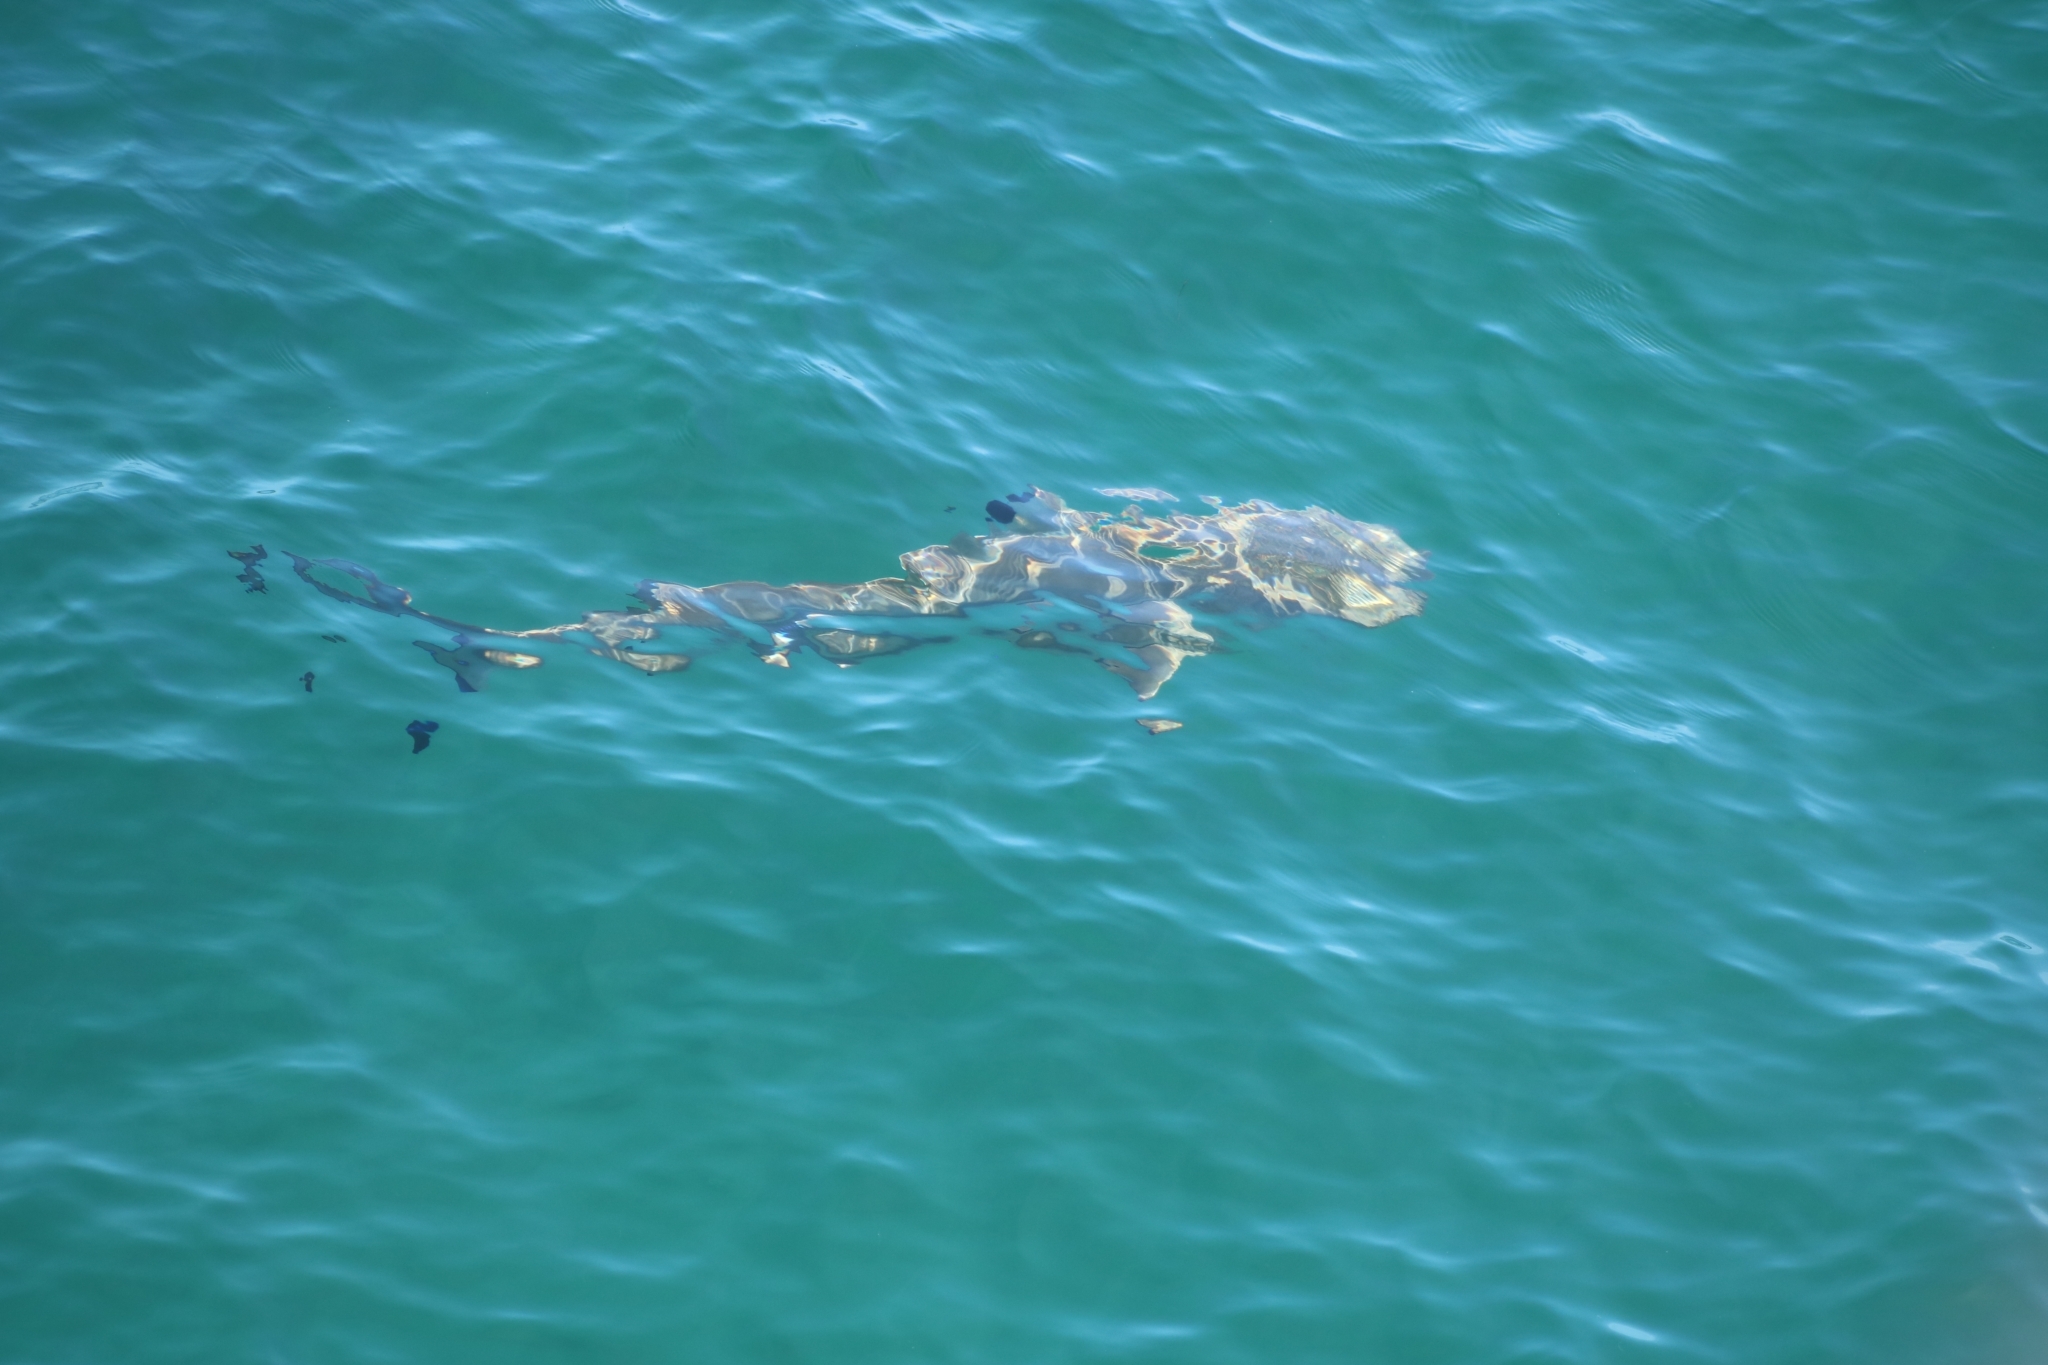
Carcharhinus melanopterus (Blacktip Reef Shark)